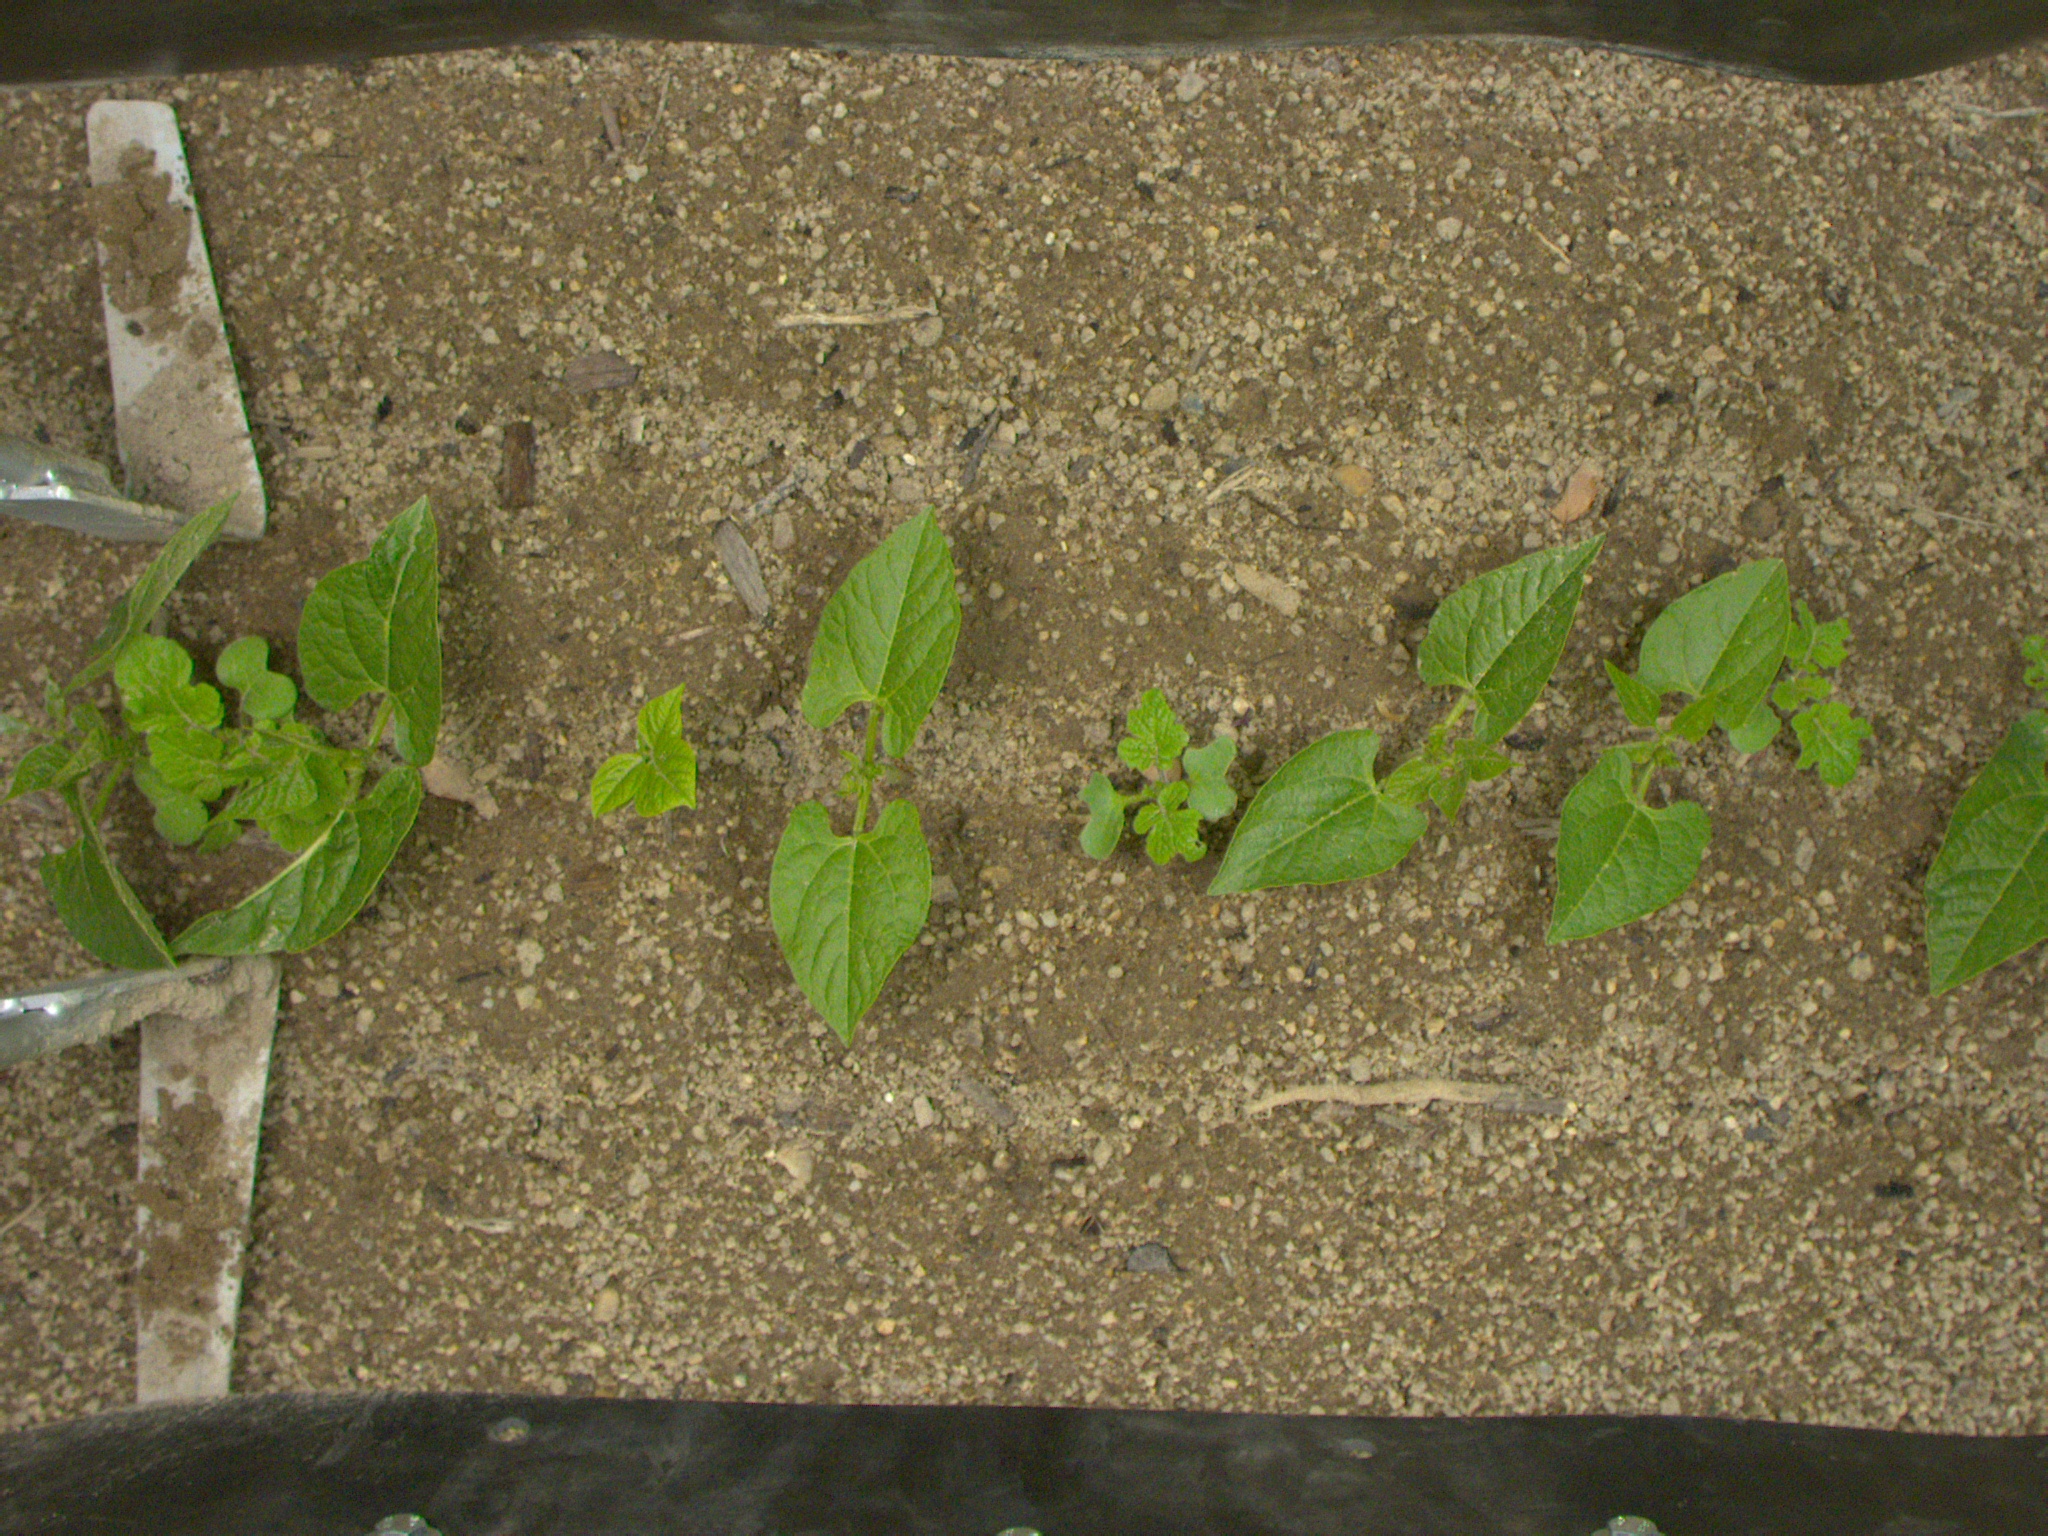
Crop: bean
Objects: stem_bean, stem_bean, stem_bean, stem_bean, stem_bean, stem_bean, bean, bean, bean, bean, bean, bean, bean